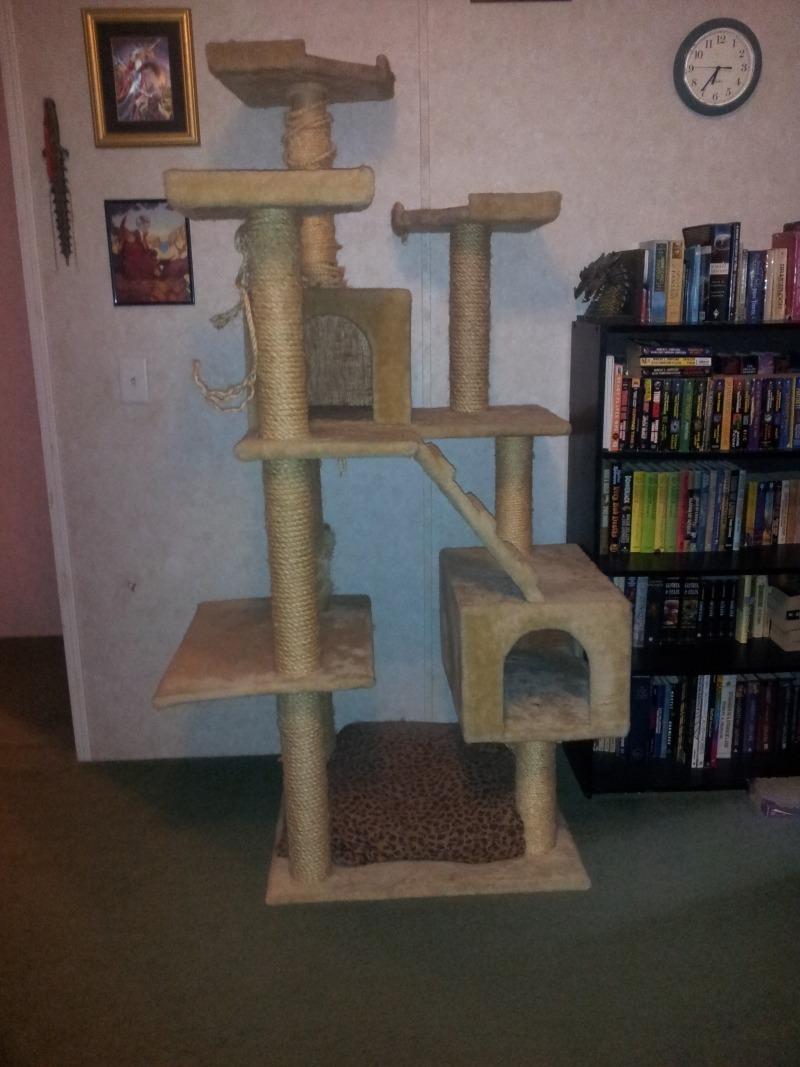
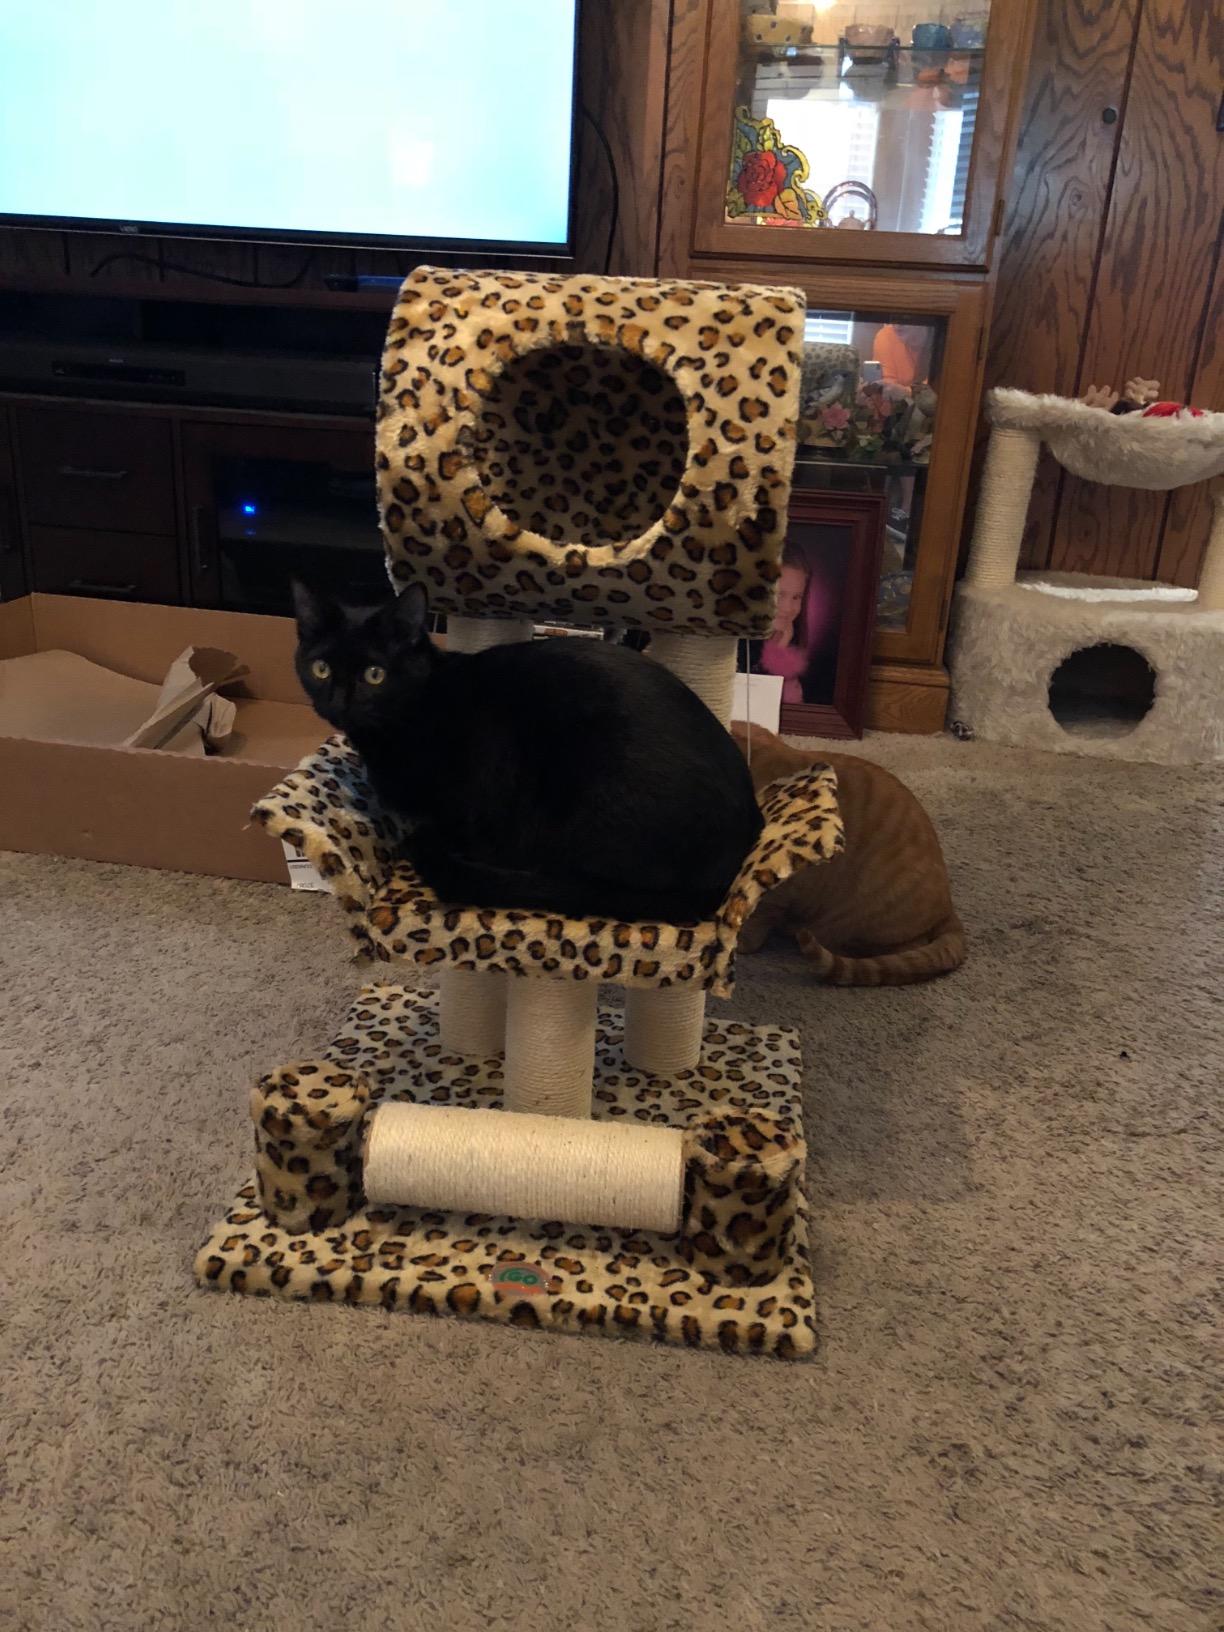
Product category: items_cat tree
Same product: no